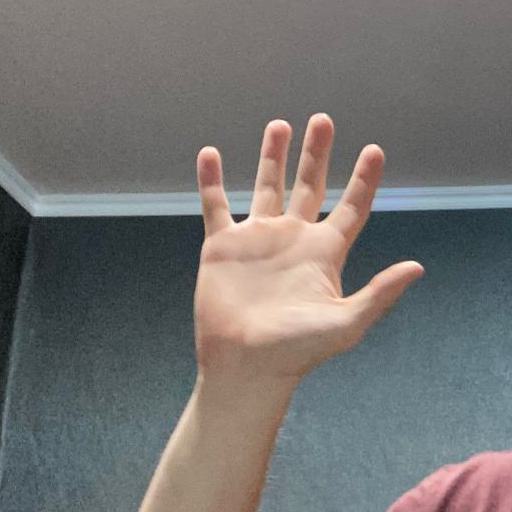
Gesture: palm